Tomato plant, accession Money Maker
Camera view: bottom (45 deg); turntable rotation: 240 degrees
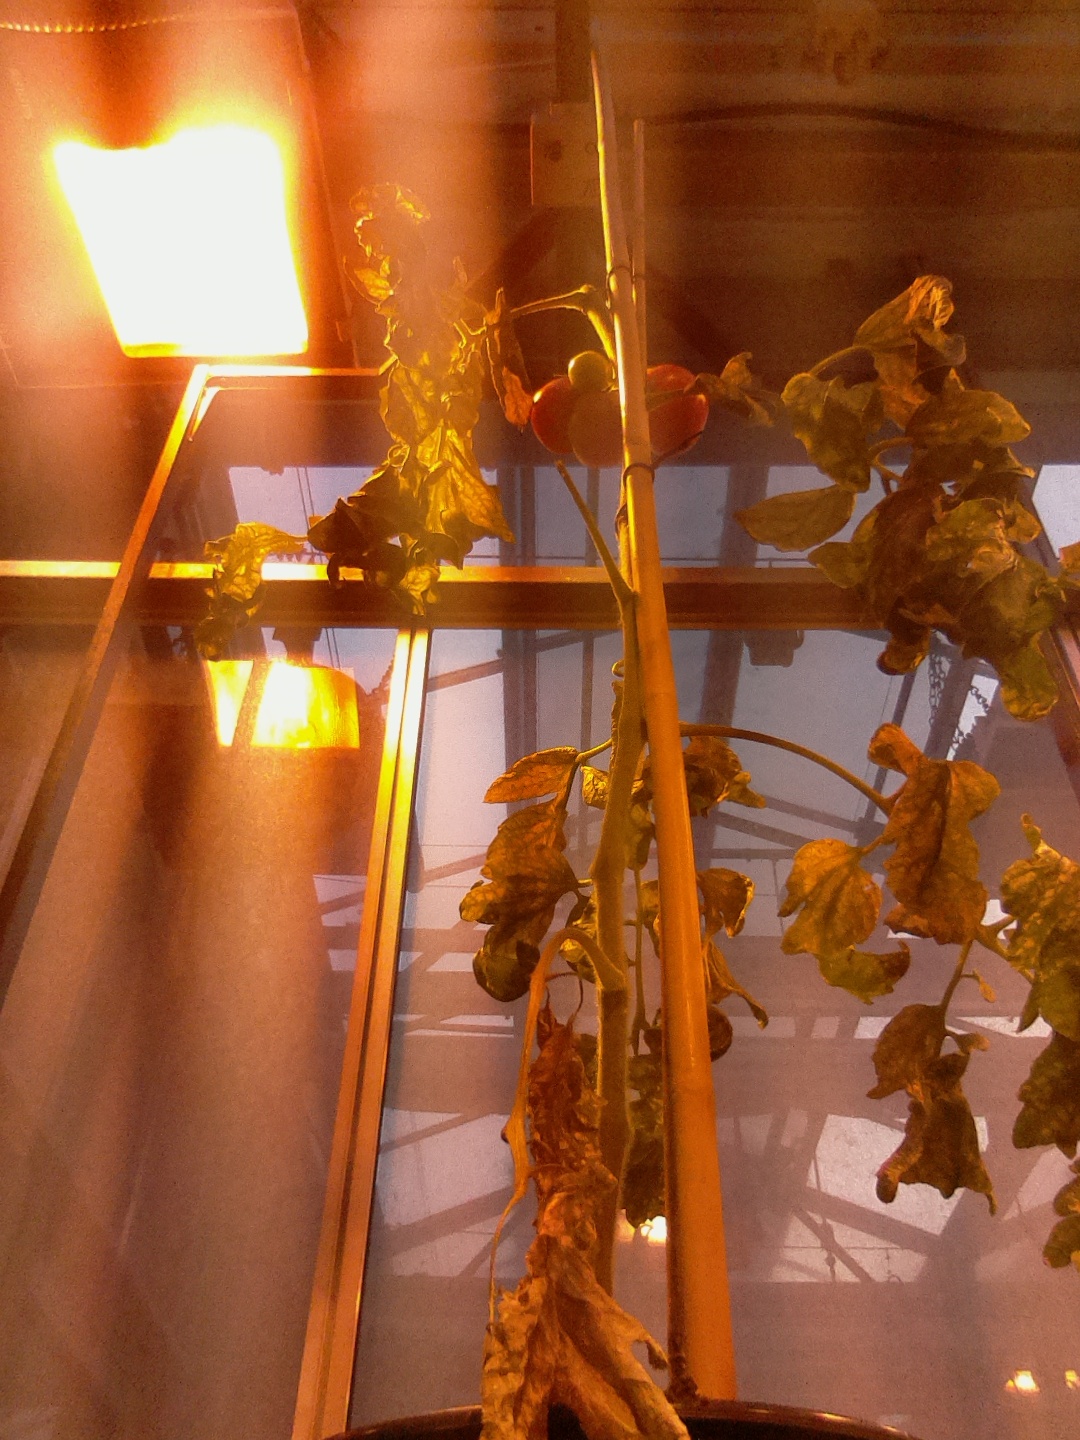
BBCH growth stage 85: 50%-60% of fruits show typical fully ripe color